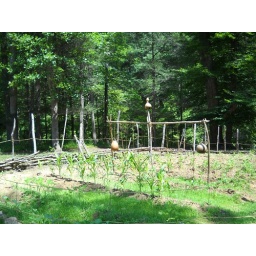
plants in field